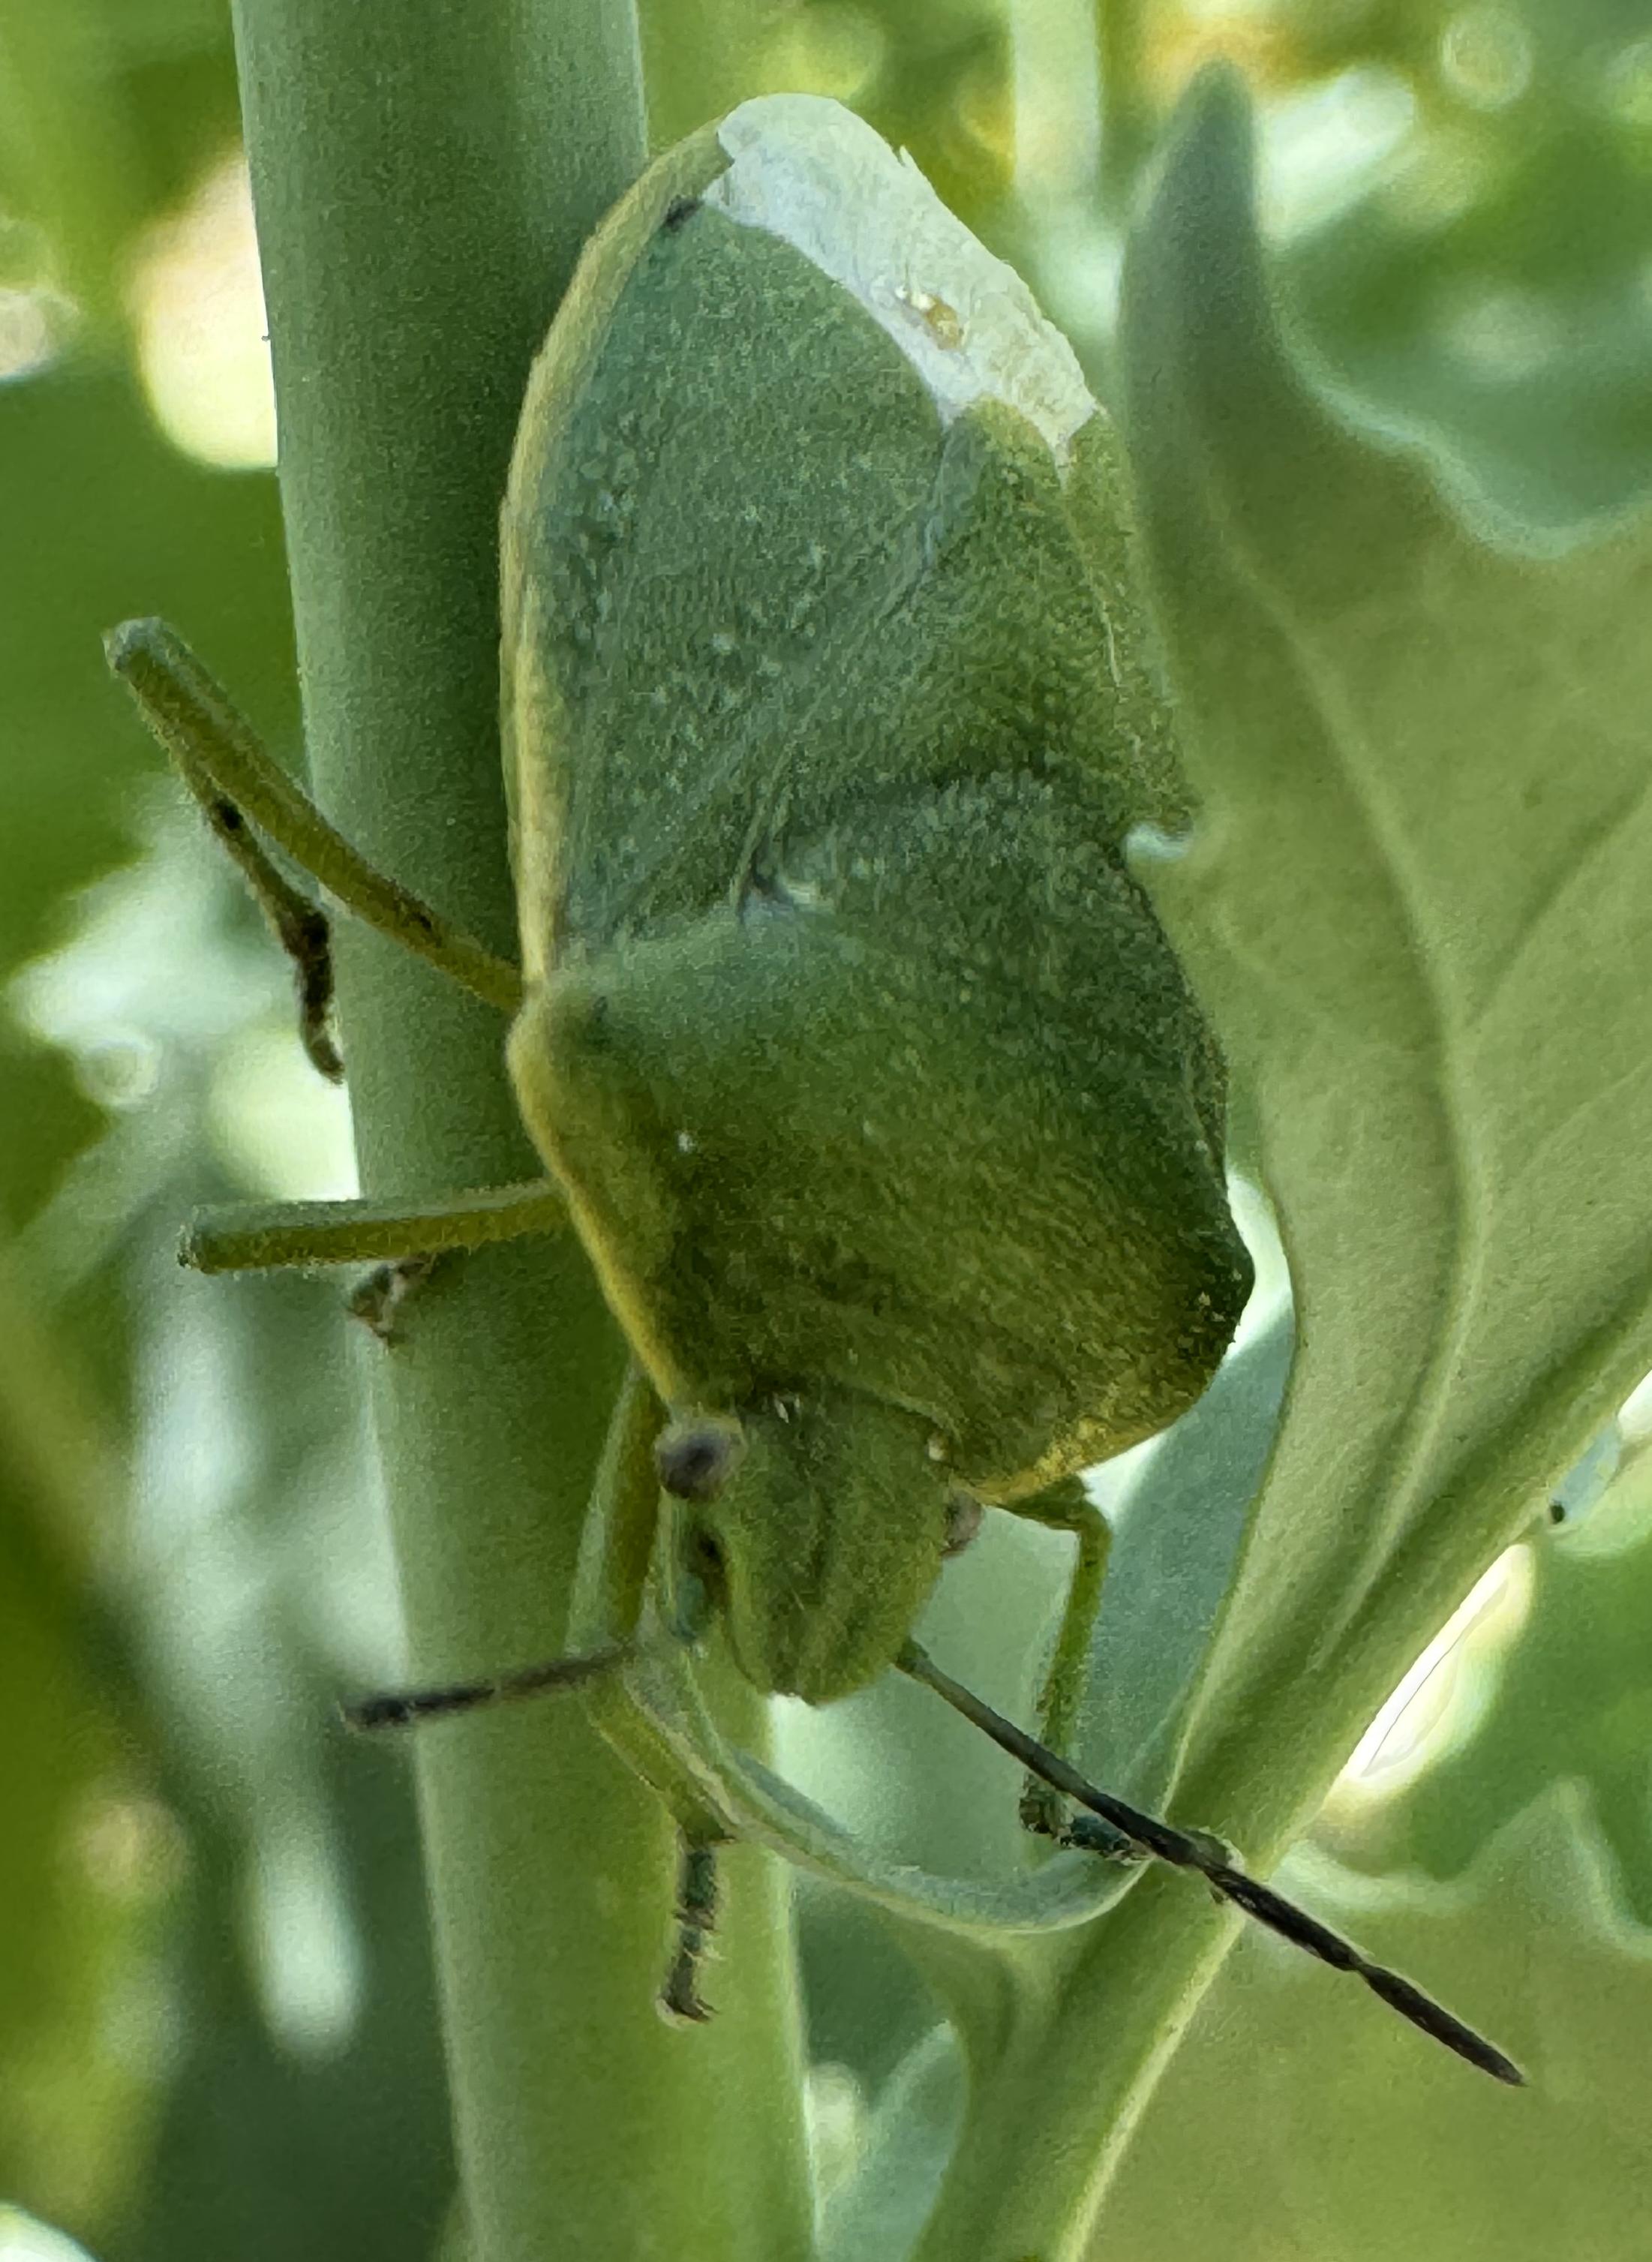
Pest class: stink_bug